Peacekeeping

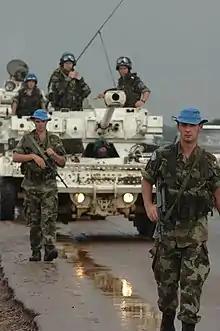
Irish UNMIL troops on patrol in Liberia, July 2006

The United Nations Charter stipulates that to assist in maintaining peace and security around the world, all member states of the UN should make available to the Security Council necessary armed forces and facilities. Since 1948, about 130 nations have contributed military and civilian police personnel to peace operations. While detailed records of all personnel who have served in peacekeeping missions since 1948 are not available, it is estimated that up to one million soldiers, police officers and civilians have served under the UN flag on its 71 missions. As of September 2021, 122 countries were contributing a total of around 76,000 military observers, police, and troops.